Aalborg

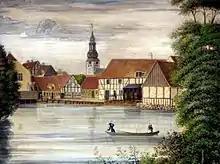
Aalborg in the 1830s: painting of the old watermill by wine merchant Bock showing the mill pond fed from the Østerå

From the 1550s to the 1640s, as a result of increased foreign trade, Aalborg enjoyed great prosperity, second only to that of Copenhagen. The population grew in parallel with the development of many fine buildings in the city as merchants benefitted from their shipping routes from Norway to Portugal. In 1663, the city suffered yet another serious fire, which destroyed the tower of Budolfi Church.